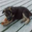
Label: dog